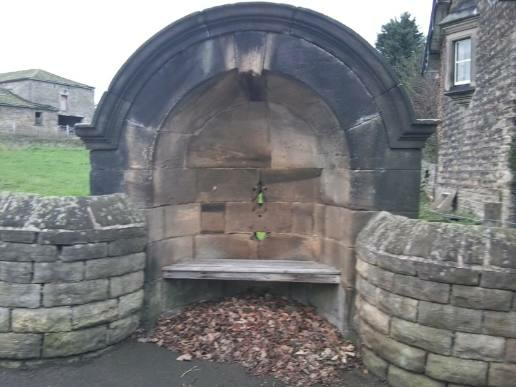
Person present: No